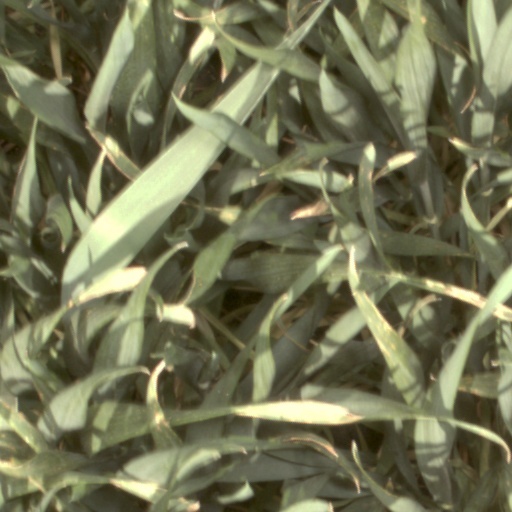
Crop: wheat